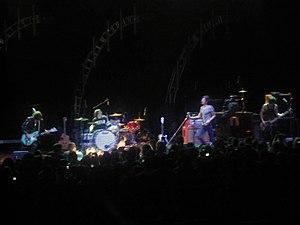
Hot Chelle Rae est un groupe de rock américain, originaire de Nashville, dans le Tennessee. Formé en 2005, le groupe est composé de Ryan Follese, Ian Keaggy, Nash Overstreet et de Jamie Follese. Leur premier album Lovesick Electric est sorti le 27 octobre 2009. Ian Keaggy ayant quitté le groupe le 30 octobre 2013.